Lisbon Council

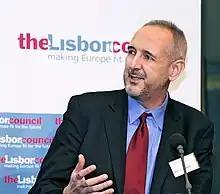
European Commission official Lúcio Vinhas de Souza speaking at a Lisbon Council event

The Lisbon Council is a Brussels-based think tank that focuses on matters of innovation and European competitiveness. As of 2021, its president is Paul Hofheinz, the director of research is David Osimo, and the vice president is Francesco Mureddu.